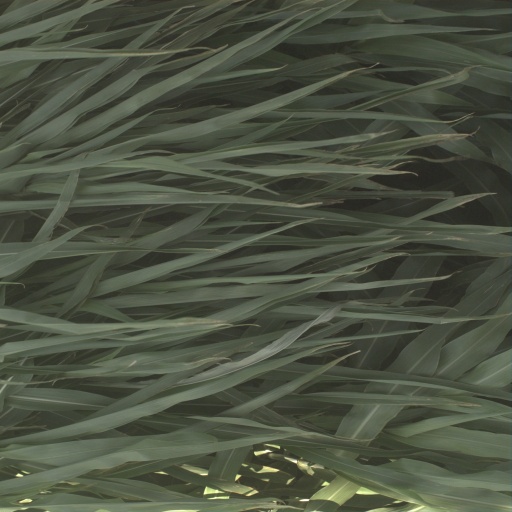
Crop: sorghum